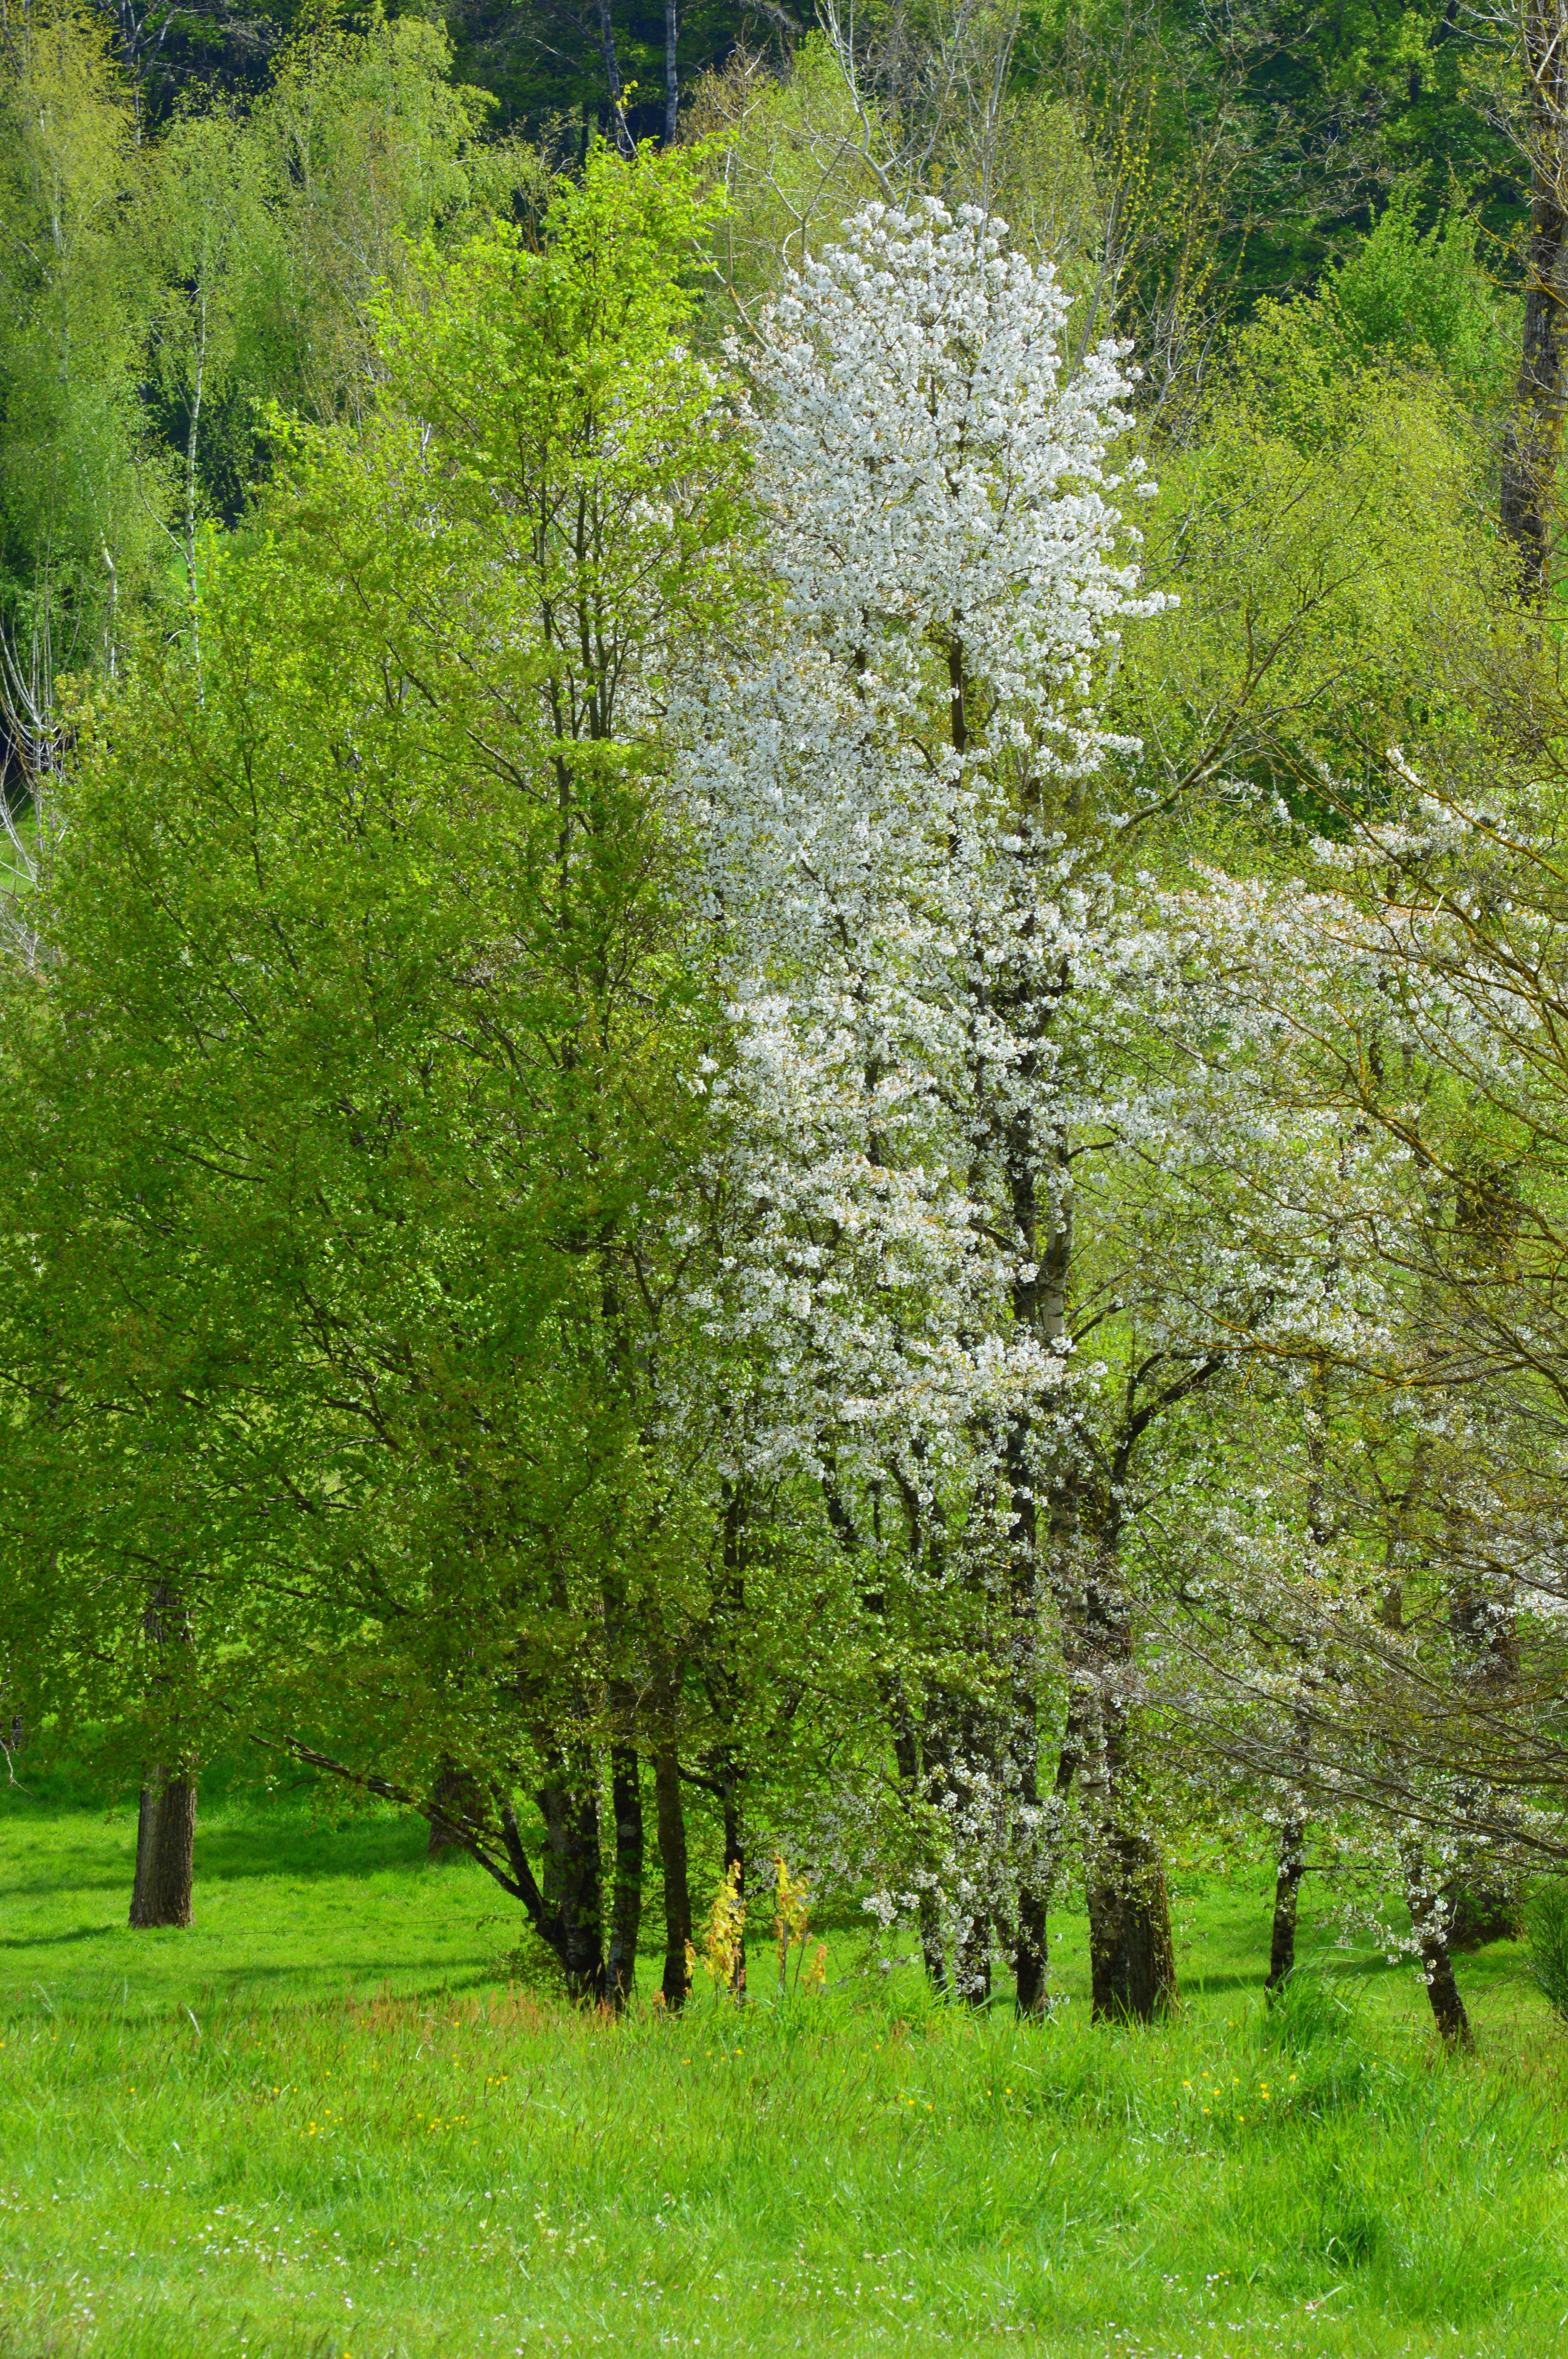
tree, nature, blossom, plant, hiking, meadow, leaf, flower, spring, green, botany, trees, shrub, deciduous, grove, woodland, ecosystem, flowering plant, biome, majestic tree, woody plant, temperate broadleaf and mixed forest, temperate coniferous forest, land plant